A Moment of Romance III

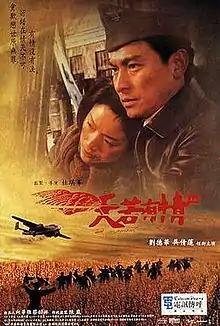

A Moment of Romance III is a 1996 Hong Kong romance film directed by Johnnie To starring Andy Lau. Although the third in the series of "A Moment of Romance" films, it shares nothing in terms of characters, plot and setting with the first two films.